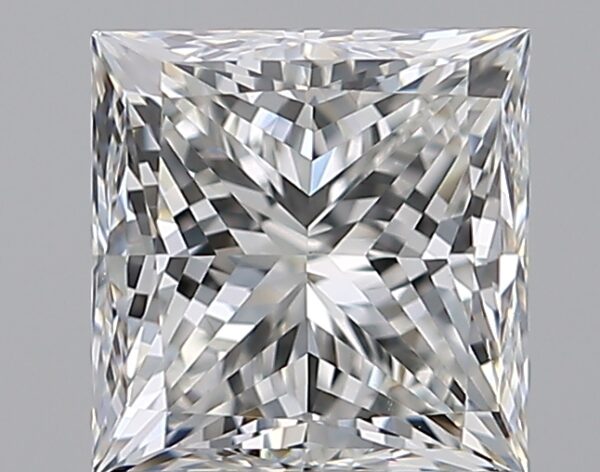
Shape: princess
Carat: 1.2
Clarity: VVS2
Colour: G
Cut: VG
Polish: EX
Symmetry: VG
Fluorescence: N
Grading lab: GIA
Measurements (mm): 5.65 x 5.52 x 4.19